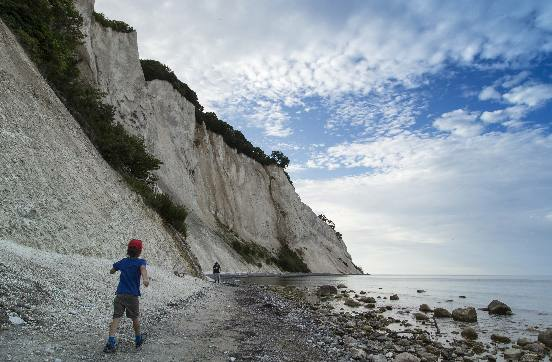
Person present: Yes